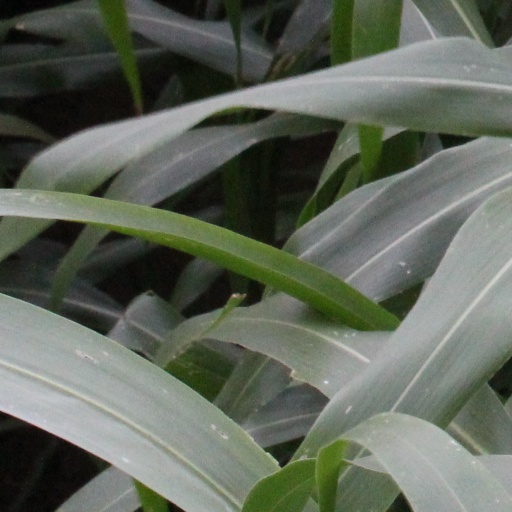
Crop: sorghum